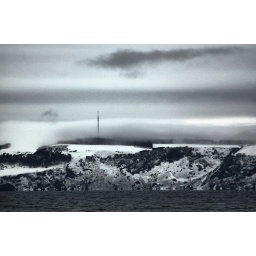
Rosemarkie TV mast in the mist from Nairn's east beach